Battle Blaze

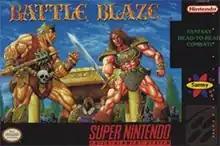
Cover art of North American version

is a 1992 medieval fighting game released for the Super Nintendo Entertainment System by Sammy Studios. Players use swords, morningstars, knives, and other weapons to beat up their opponents. The player can either play in a colosseum or on a quest. The eventual goal is defeat the Dark Lord who lives in a castle in the sky.